St. Marys, Kansas

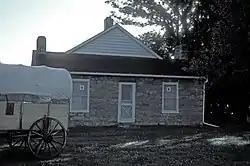
The Pottawatomie Indian Pay Station (1855)

St. Marys was laid out as a community in 1866. It was named after the St. Mary's Mission.